Jennifer Brooke

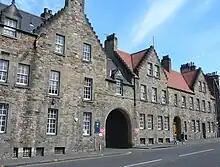
Brooke performed at The Pleasance theatre in Edinburgh in 2018

Brooke portrayed Trixie Marks in the 2017 British drama film "My Name Is Lenny". Filming for the film took place in London and began in August 2016. In 2018, Brooke returned to theatre and portrayed Rebecca Harrison in "A Gym Thing", which was performed in The Pleasance theatre. Brooke also played the recurring role of Donna in the British sitcom "White Gold" over their two series, which aired in 2017 and 2019. Brooke also portrayed Karina Richardson in the 2018 British horror film "Astral". Brooke portrayed a receptionist in the 2021 British romantic drama film "The Last Letter from Your Lover". Brooke has also appeared in television commercials for Melectronics and Taco Bell. She also appeared in the short films "A Pizza" in 2021 and "Shut Eye" in 2023. In 2024, Brooke guest starred in the British television period drama "Call the Midwife".